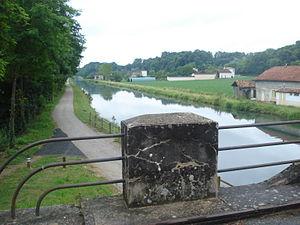
Puybarban est une commune du Sud-Ouest de la France, située dans le département de la Gironde, en région Nouvelle-Aquitaine.